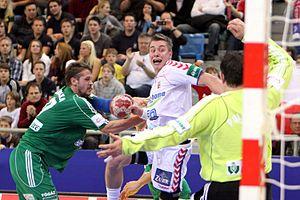
Filip Jícha, né le 19 avril 1982 à Plzeň, est un ancien joueur tchèque de handball. Il a été élu meilleur handballeur mondial de l'année en 2010.